Vinnie Miller

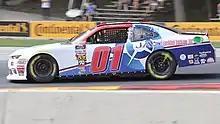
Miller in the JD Motorsports car in 2018

Miller signed with JD Motorsports for his NASCAR debut, which would come in the Xfinity Series in the No. 0 car replacing regular driver Garrett Smithley at Chicagoland Speedway. He finished 29th, seven laps down. Later on, Miller signed with Bolen Motorsports to make his Camping World Truck Series debut at Talladega Superspeedway. He avoided a last-lap wreck to score a seventh-place finish, tying the best finish for the team up to that point.